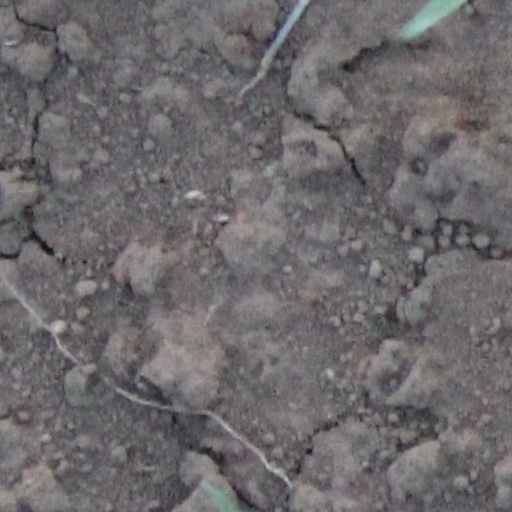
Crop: wheat